Newport, Oregon

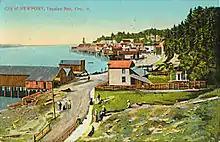
Newport bayfront as seen in the mid-1910s

Newport is a charter city (also called a home rule city) and has a council-manager form of government. The city council consists of a Mayor who chairs the meetings, and 6 councilors. The mayor and city council served staggered terms, between two and four years. Live and archived video of city council and committee meetings is available anytime on at https://newportoregon.gov/citygov/comm/cc.asp